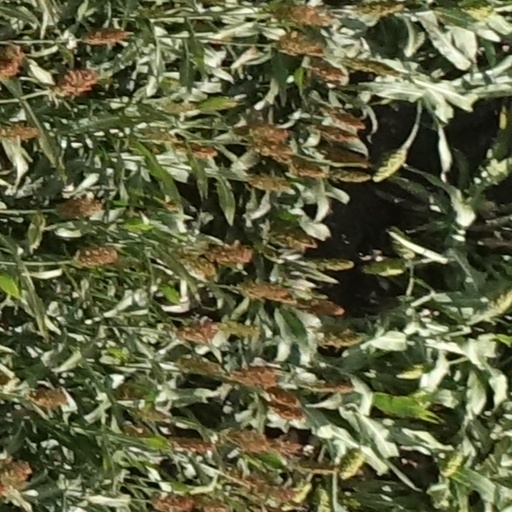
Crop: sorghum